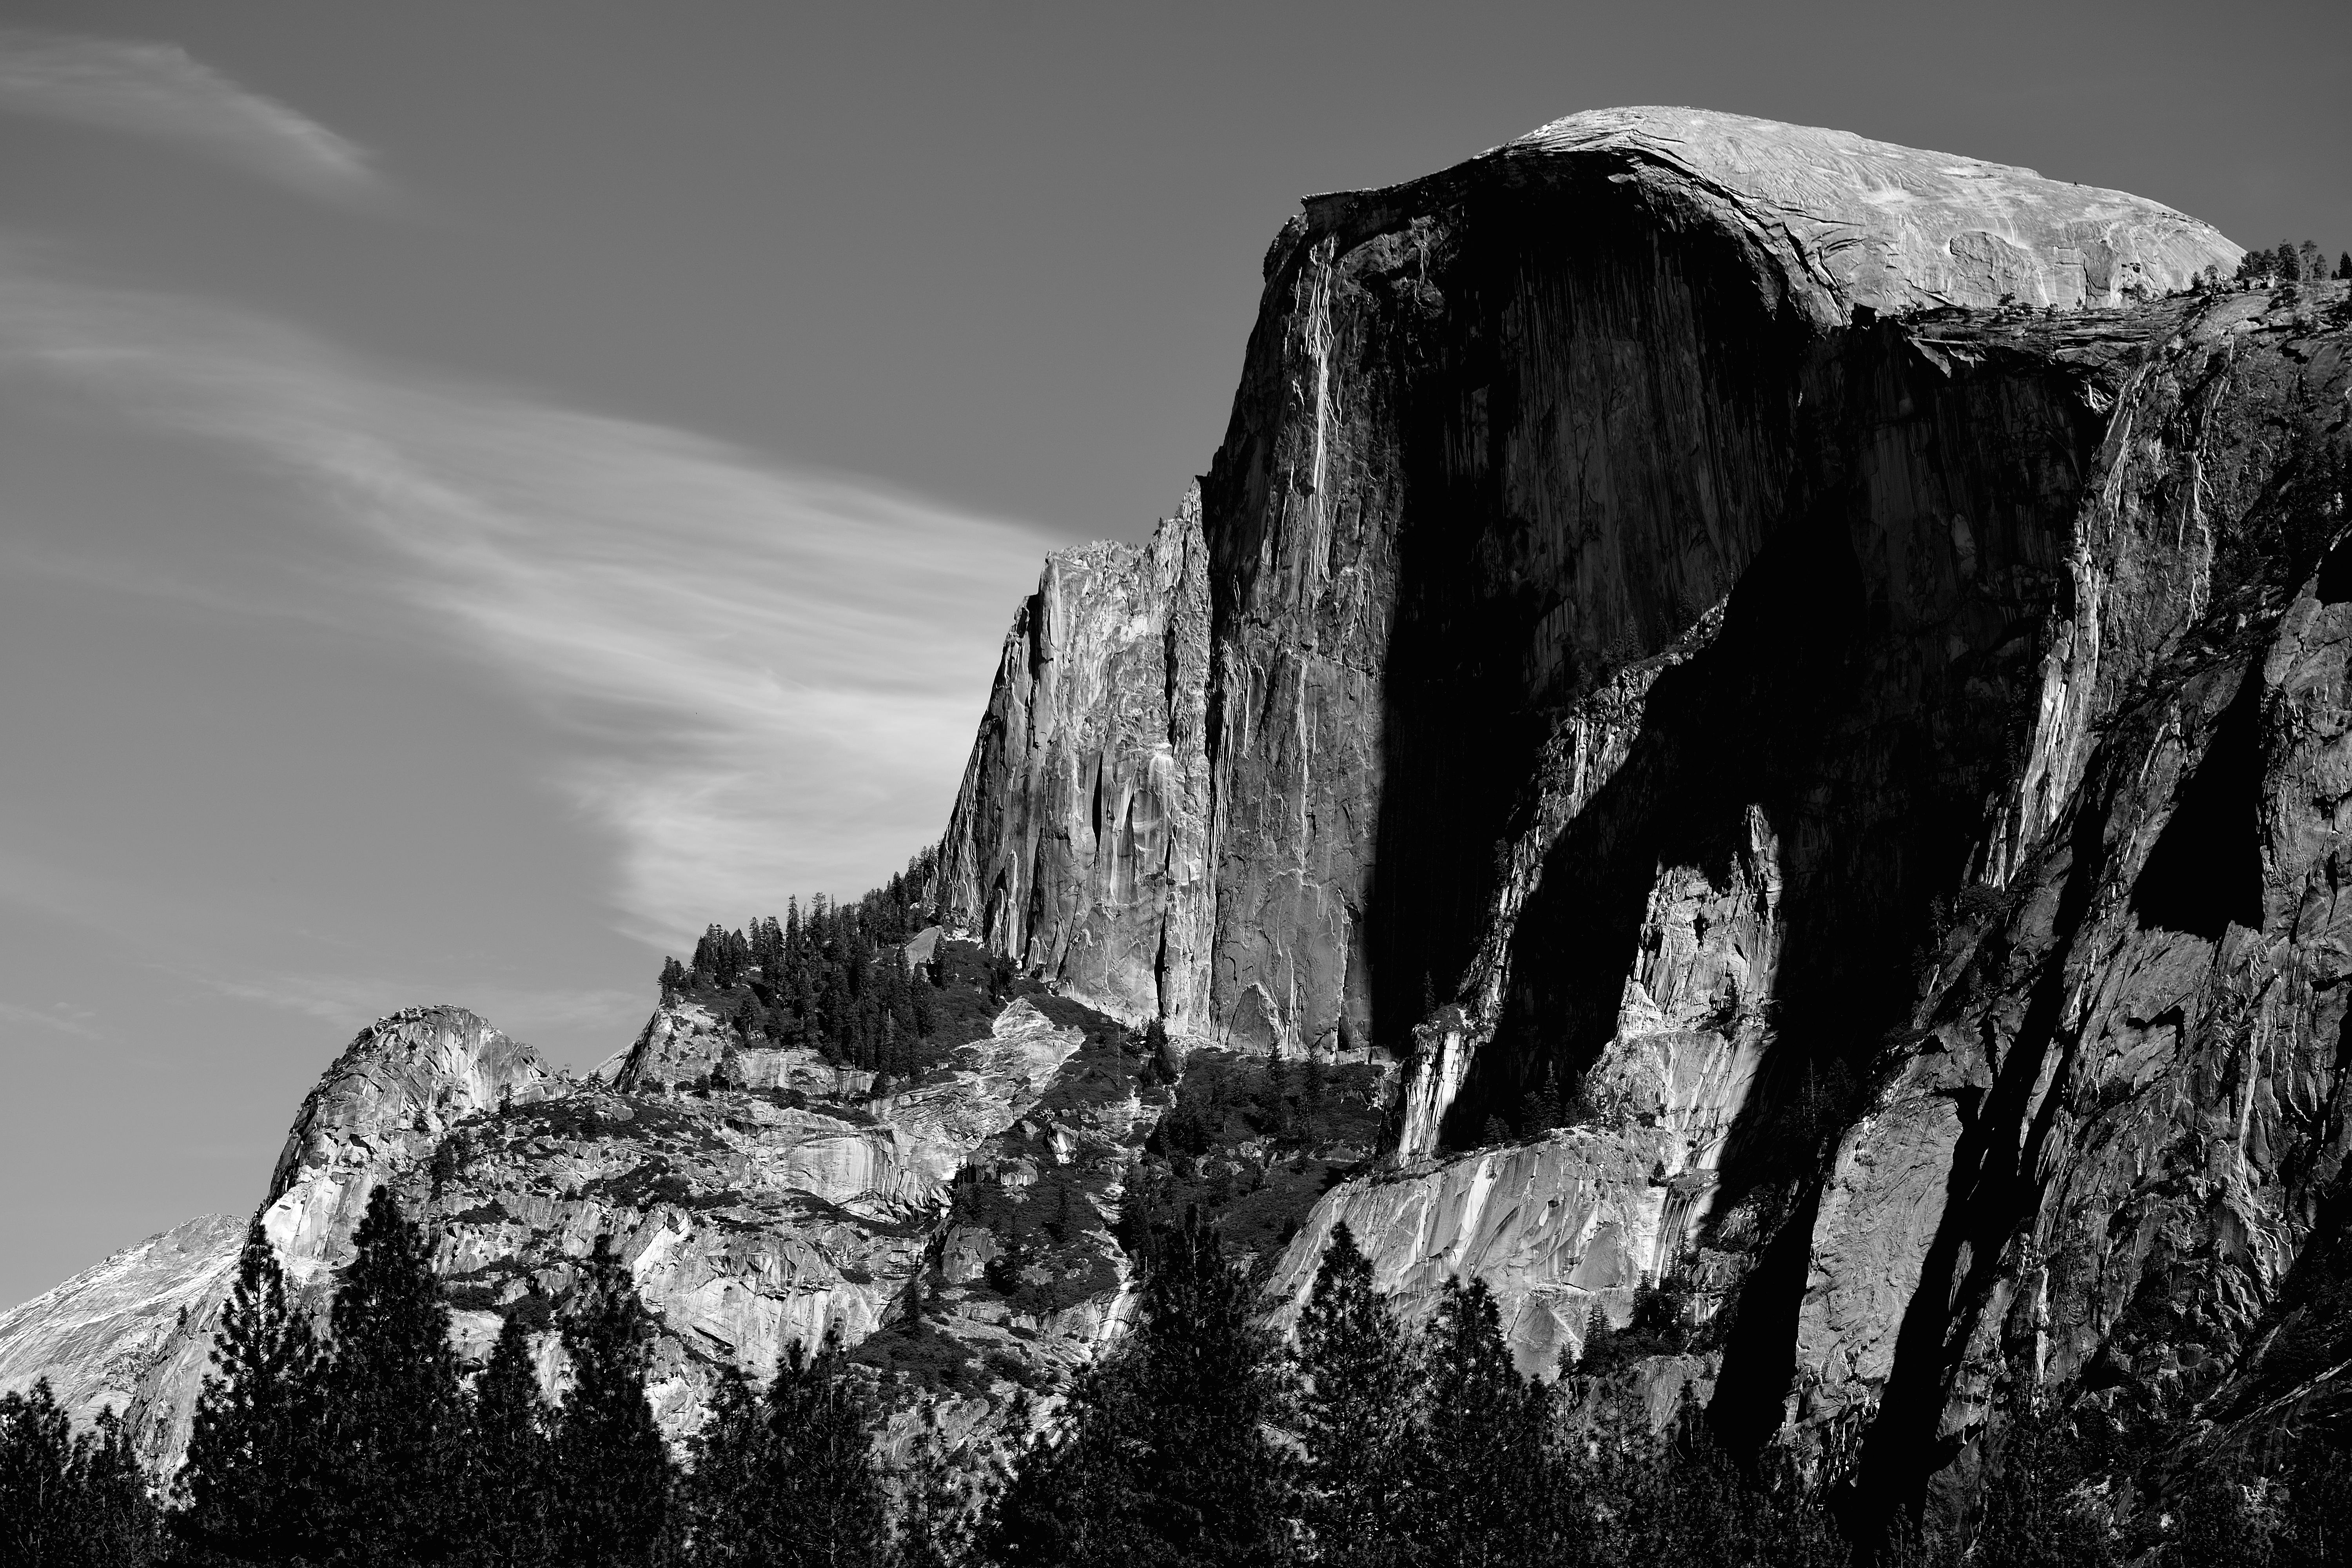
landscape, nature, rock, mountain, snow, cloud, black and white, white, mountain range, formation, darkness, black, monochrome, terrain, summit, geology, monochrome photography, mountainous landforms